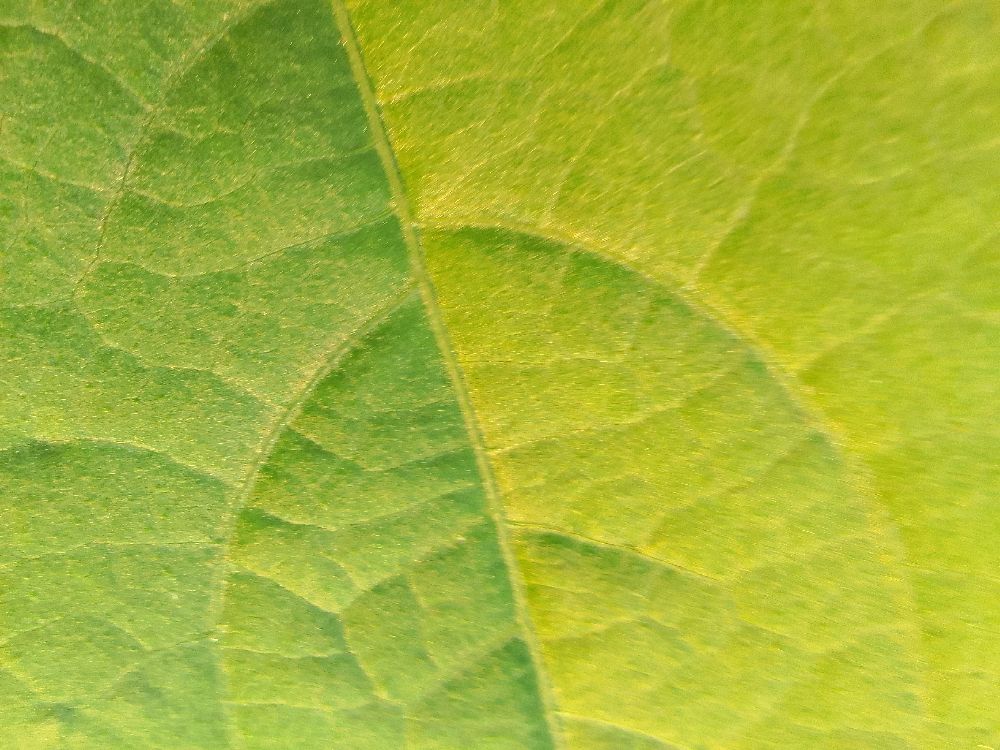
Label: healthy